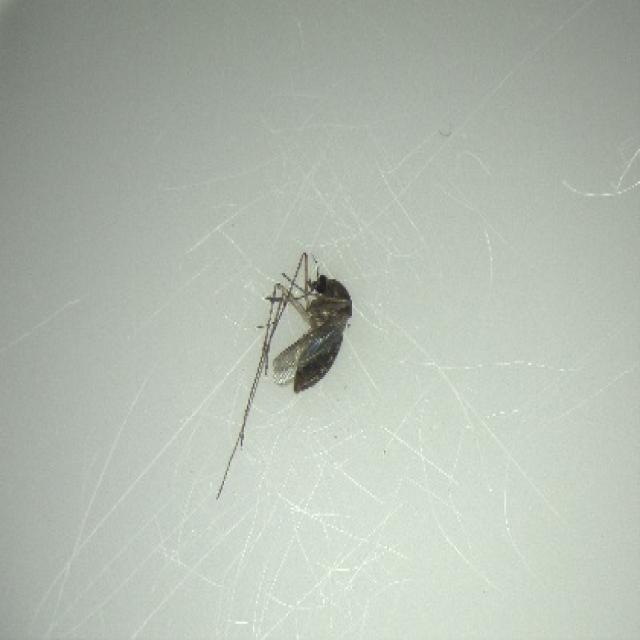
Species: culex_tritaeniorhynchus